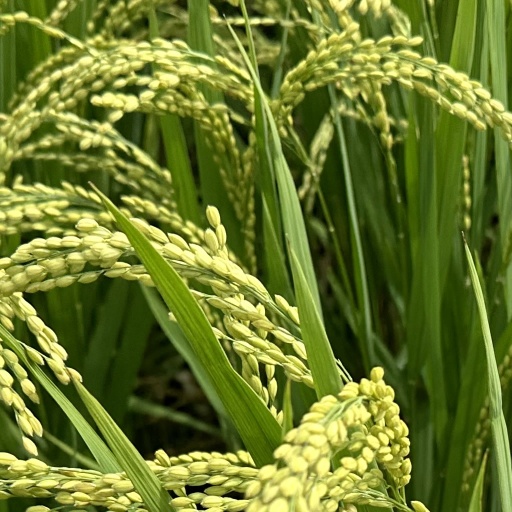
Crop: rice